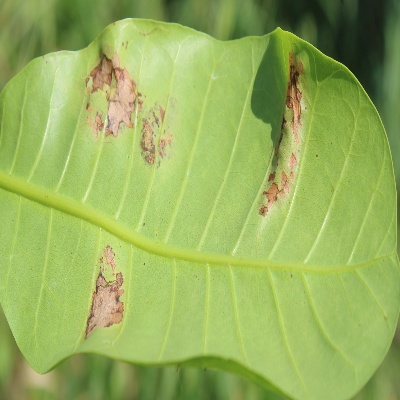
Crop: Cashew
Condition: leaf miner